Wuhu

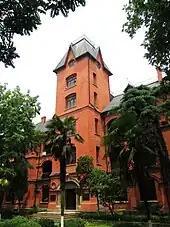
A heritage building: the St. James' School (No. 11 Middle School), Lion Hill, Wuhu

Wuhu is known to have been inhabited since at least 570 BCE. Present-day Wuhu evolved out of a settlement known as Jiuzi, located on the southern bank of the Shuiyang River, about southeast of Wuhu's contemporary urban core. Jiuzi was a site of conflict prior to 670 BCE between the Chu and the Wu during the Spring and Autumn period. In 473 BCE, the Yue took Jiuzi from the Wu. In 306 BCE, the Chu took Jiuzi from the Yue.